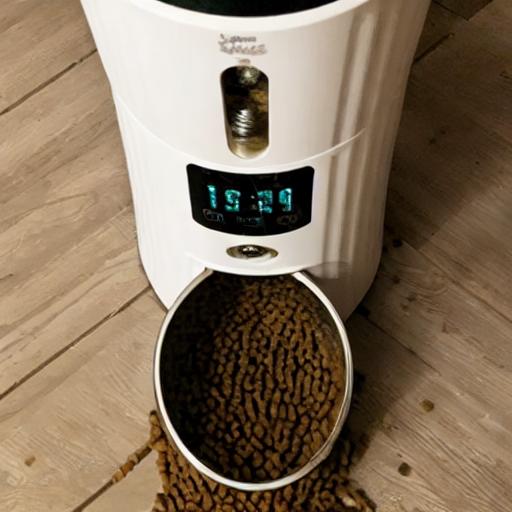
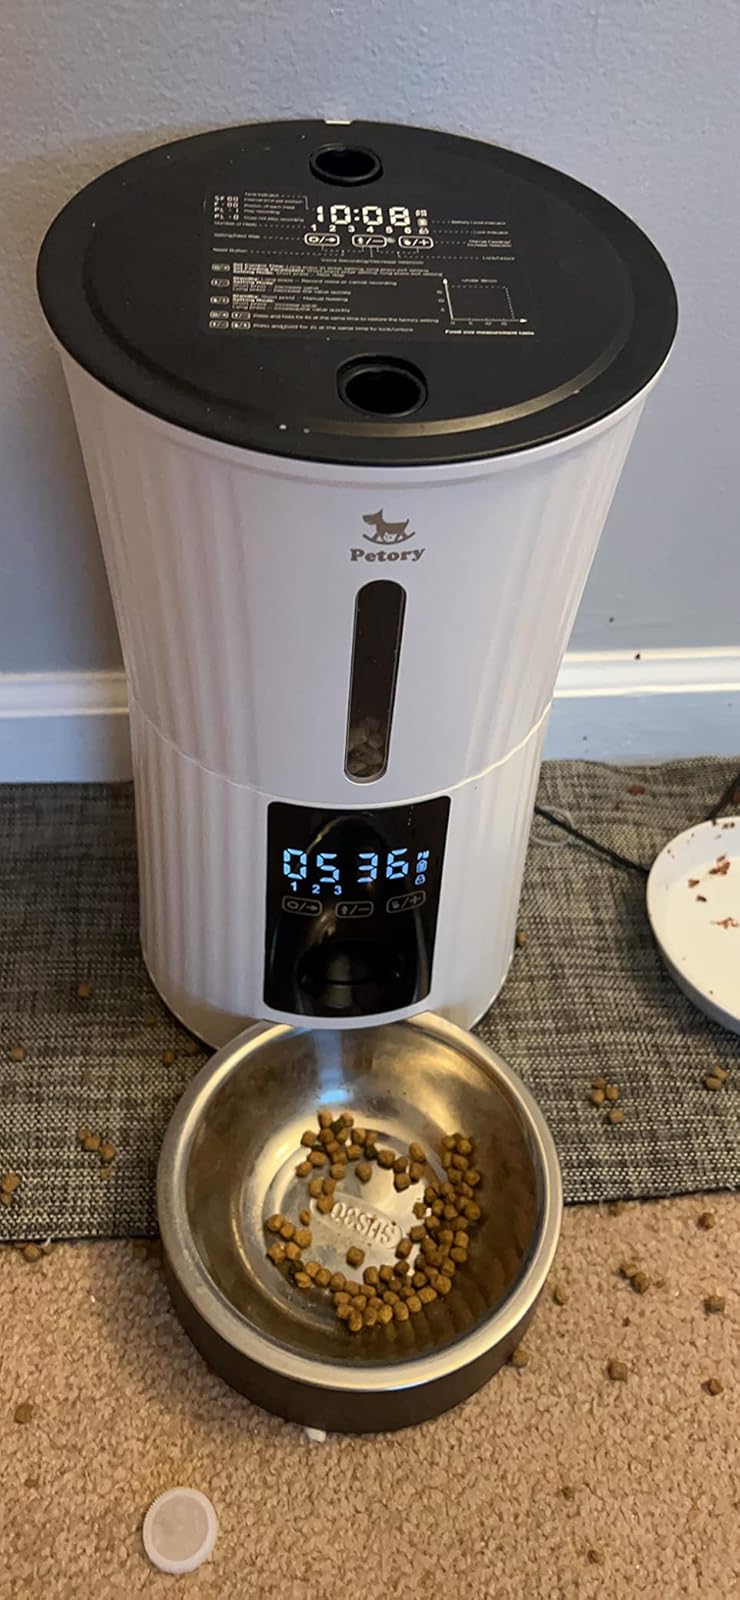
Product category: items_feeder
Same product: no